Republican Guard (Egypt)

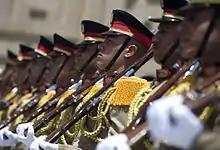
Egyptian Republican Guard honor guard welcomes U.S. Navy Adm. Mike Mullen, chairman of the Joint Chiefs of Staff, during a welcoming ceremony to Cairo, Egypt, April 21, 2009.

The Egyptian Republican Guard is a Division level command within the Egyptian Army, designed to be an armored division with the main responsibilities of defending the President of the Republic as well as the major presidential and strategic institutions, including the Presidential Palaces, Command centers, and presidential airports. It is one of the largest Divisional commands in Egypt with a heavy emphasis on Armoured and Mechanized warfare. It is the most senior Corps in the Egyptian Army. The Republican Guard is the only division in the Egyptian Armed Forces that receives commands only from its commander and the president, rather than the Supreme Council of the Armed Forces led by the minister of defense.